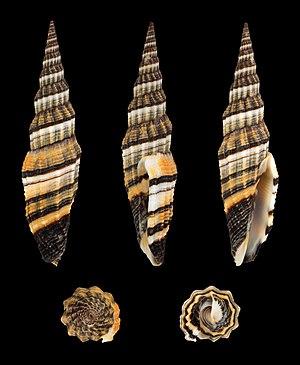
Vexillum citrinum est une espèce de mollusques gastéropodes appartenant à la famille des Costellariidae. La coquille fusiforme est ornée de côtes longitudinales et de stries transverses. Les spires sont alternativement rouge-orangé et blanches, bordées de noir.